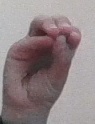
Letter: ha